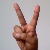
The image shows a hand gesture representing the letter 'V' in Indian Sign Language.